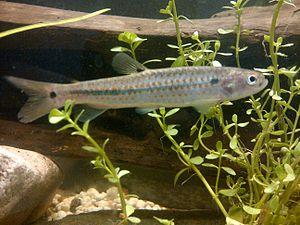
Piabucina est un genre de poissons téléostéens de la famille des Lebiasinidae et de l'ordre des Characiformes.